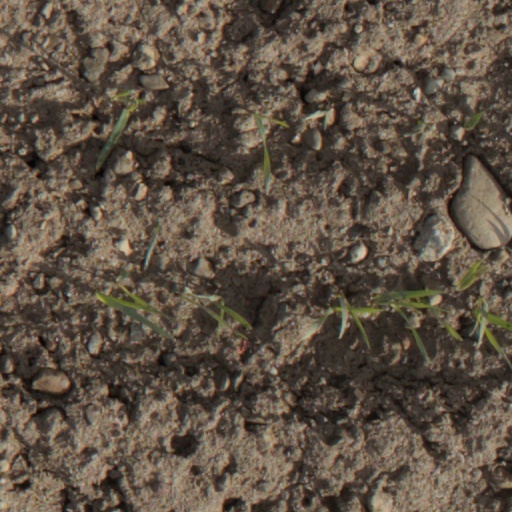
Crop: wheat